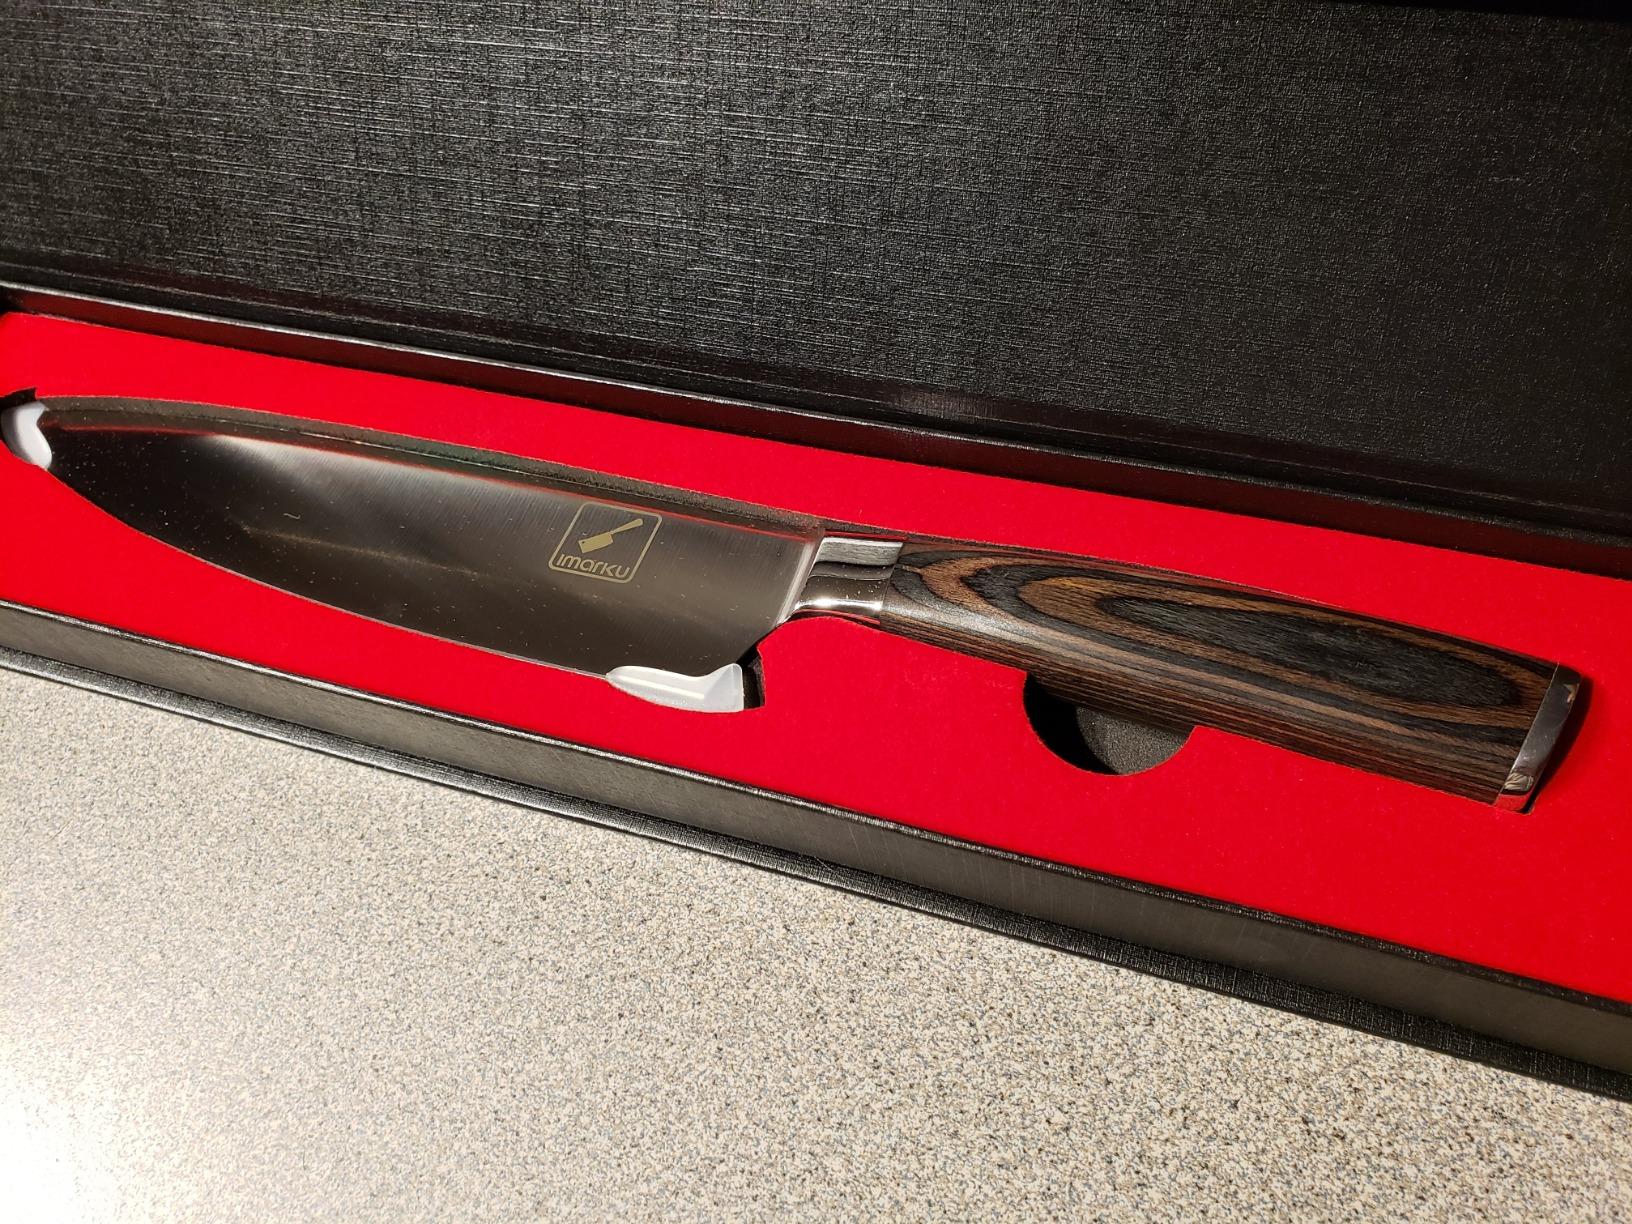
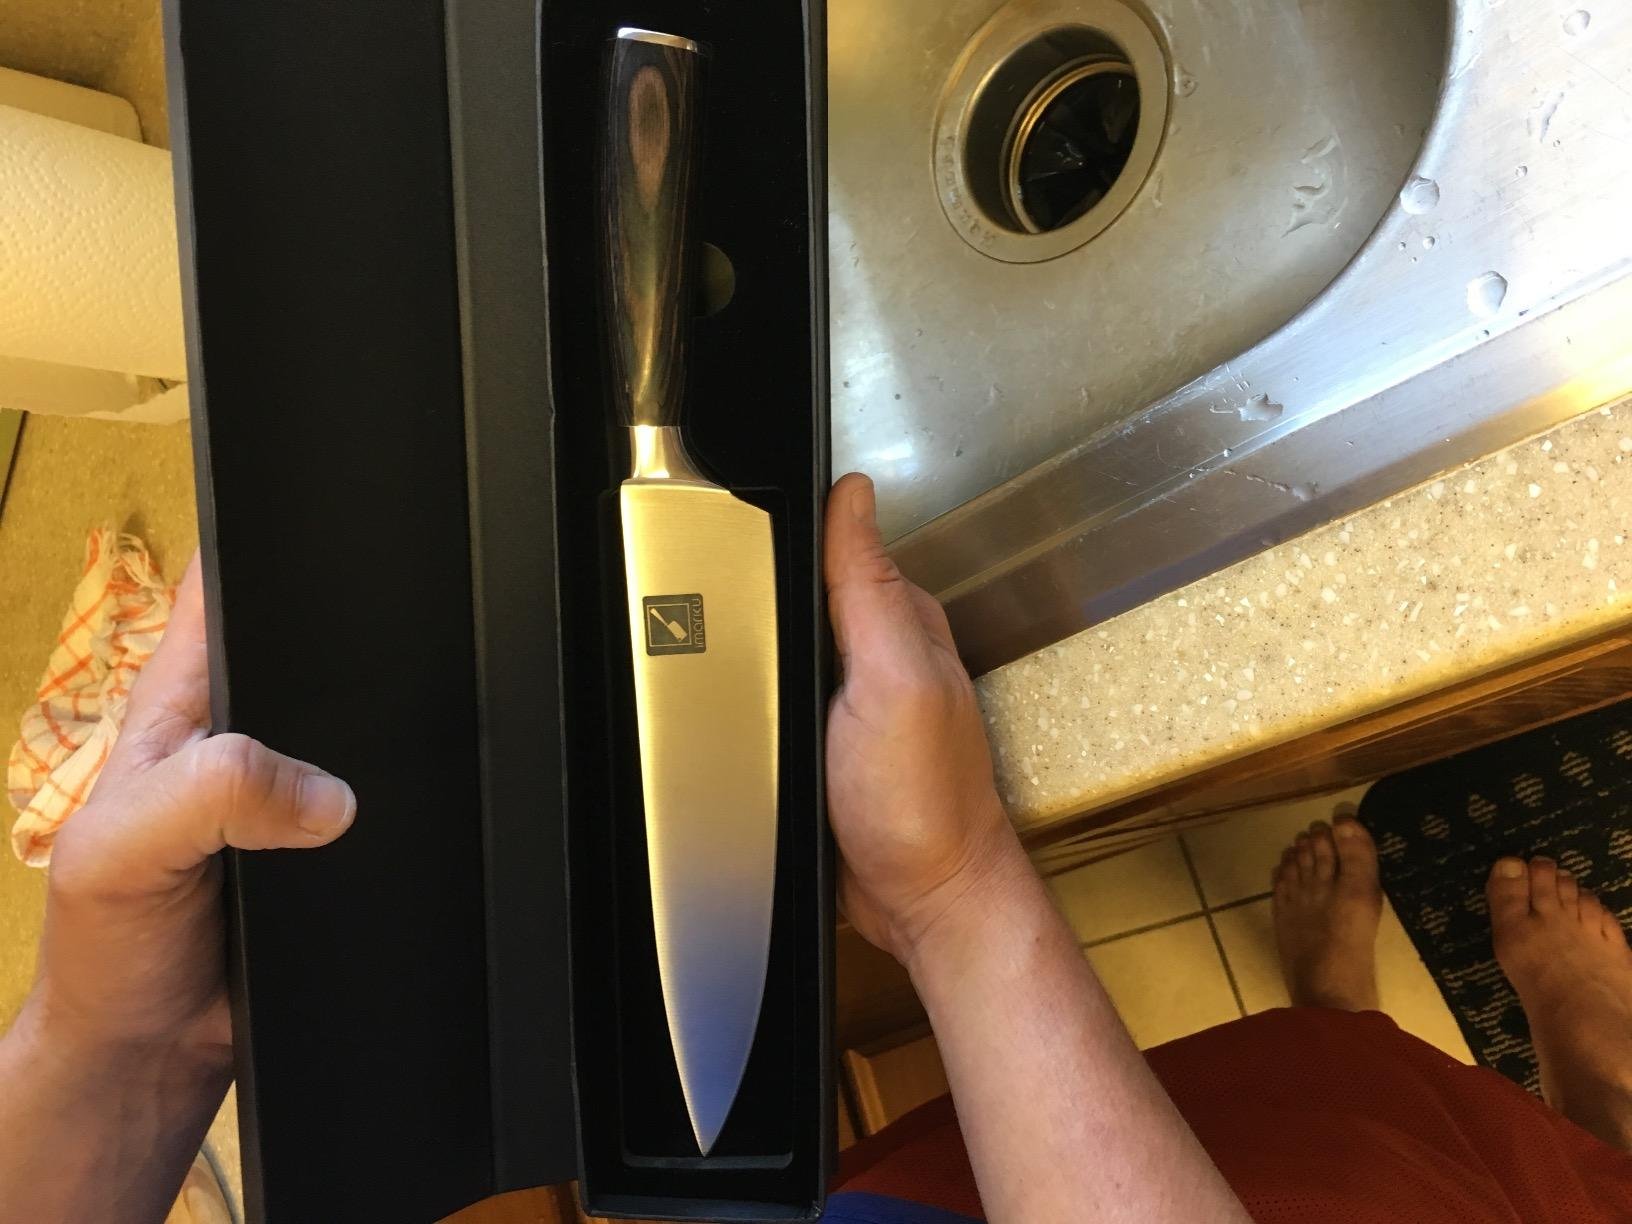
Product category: items_knife
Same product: yes